Cherokee marbles

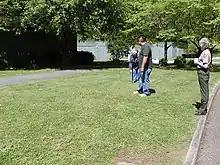
A game of Cherokee marbles being played at the Russell Cave National Monument in Alabama

Cherokee marbles (ᏗᎦᏓᏲᏍᏗ, digadayosdi), or five hole is a traditional game among the Cherokee people of the United States, in which players roll small stone balls between five shallow pits dug into a playing field. Today, the game is commonly played with billiard balls. The game may be played in individual or team play, and in this century, has been introduced into the curricula of students attending schools in the Cherokee Nation. There is also a national tournament held annually during the Cherokee National Holiday.